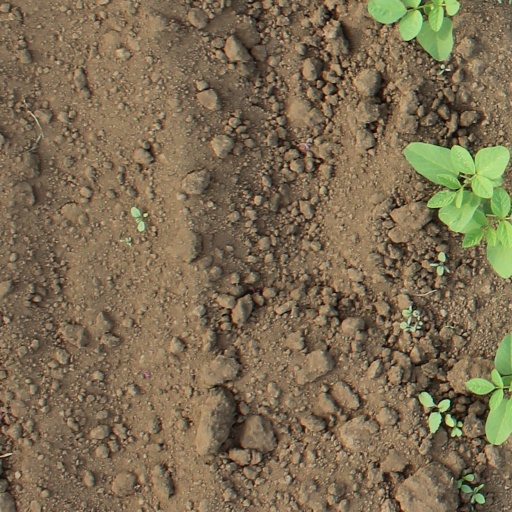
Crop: soybean